São José do Rio Preto

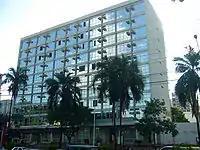
City Hall.

São José do Rio Preto is host to eight general medical hospitals, comprising one public, four private, and three philanthropic institutions. In 2009, the city accommodated a total of 157 medical facilities, including 124 private hospitals with a combined capacity of 1,611 beds, and 33 public hospitals with a total capacity of 28 beds.